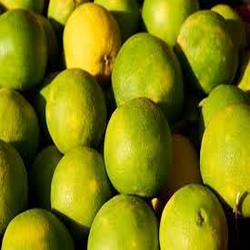
Label: Lemon